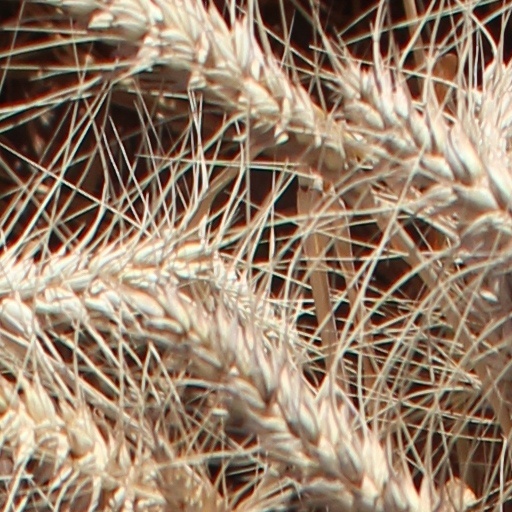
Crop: wheat